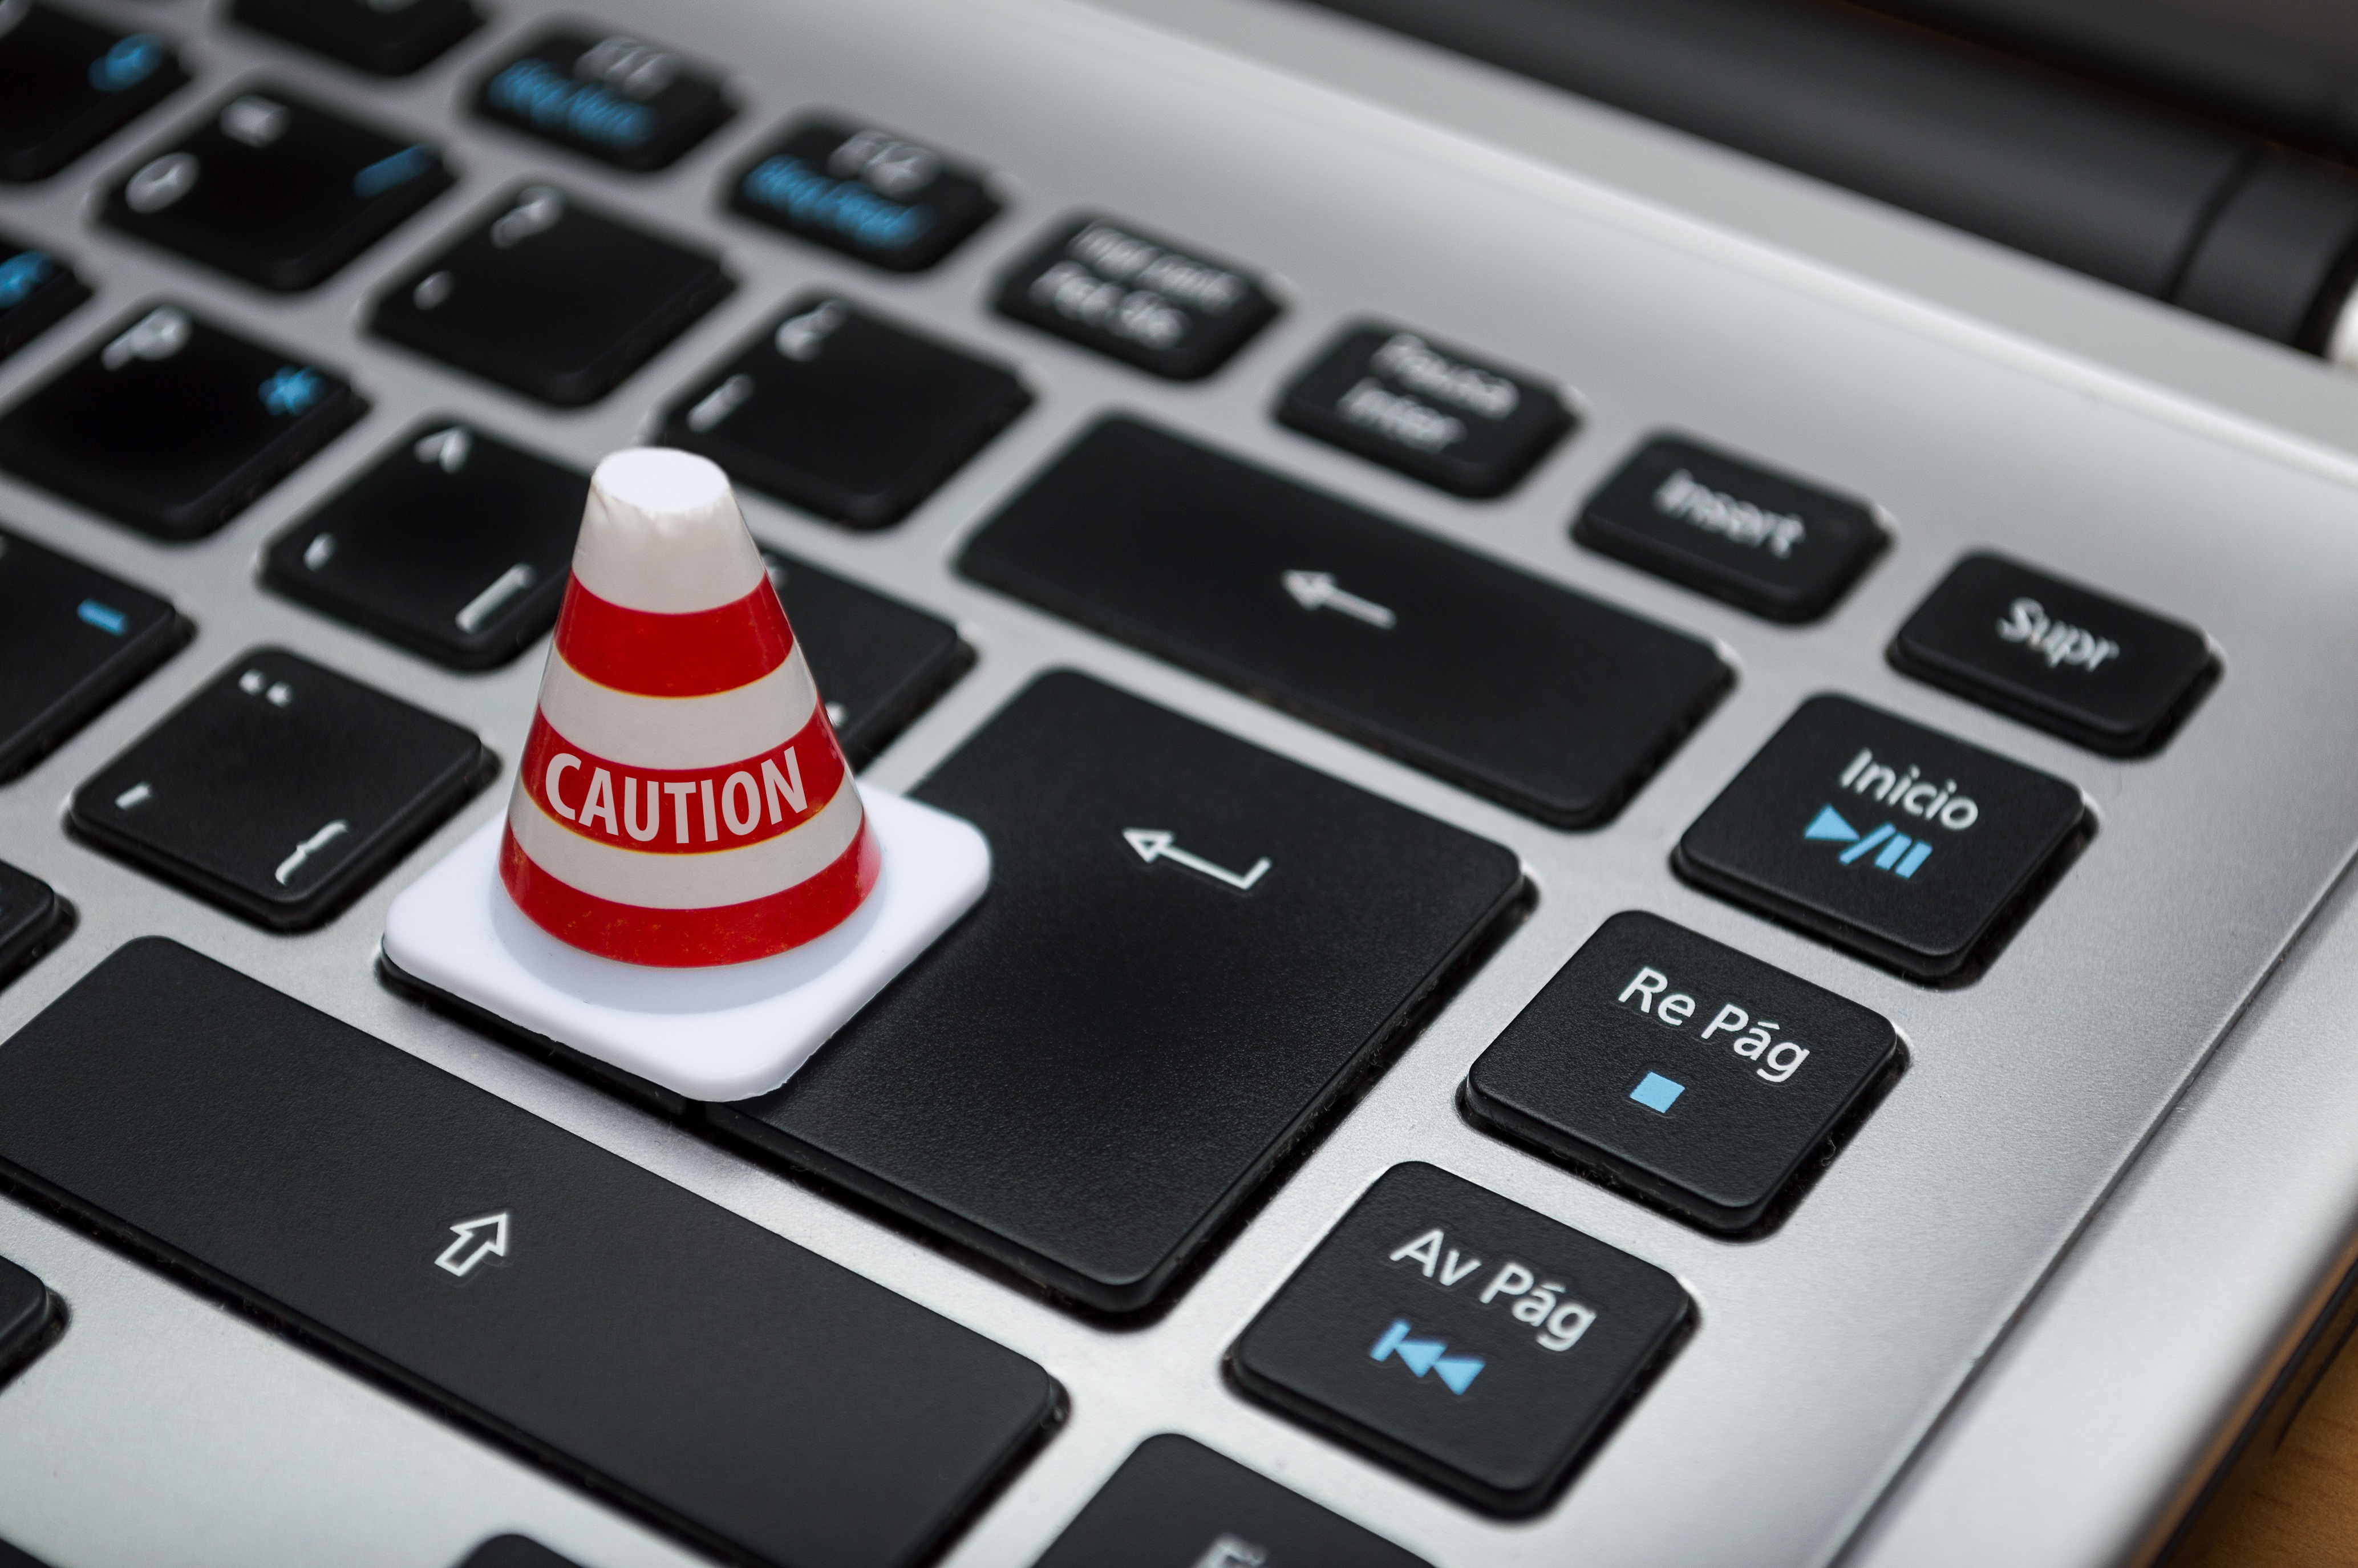
computer, keyboard, technology, car, vehicle, cone, gadget, toy, electronics, display, caution, multimedia, of control, of data, portable, miniature toy, computer keyboard, automobile make, automotive exterior